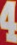
Number: 4